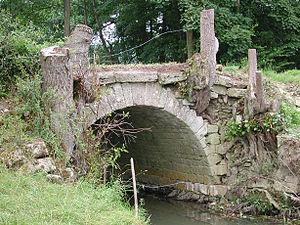
Le pont de Coq - Vue du nord-ouest, le 25 juin 2003 - Présence de végétation dangereuse pour la structure - Restauration achevée en 2014.
Le pont de Coq situé en Seine-Maritime sur les communes de Ménerval et de Saumont-la-Poterie est daté de 1620-1640. À une seule arche, il franchit l'Epte.